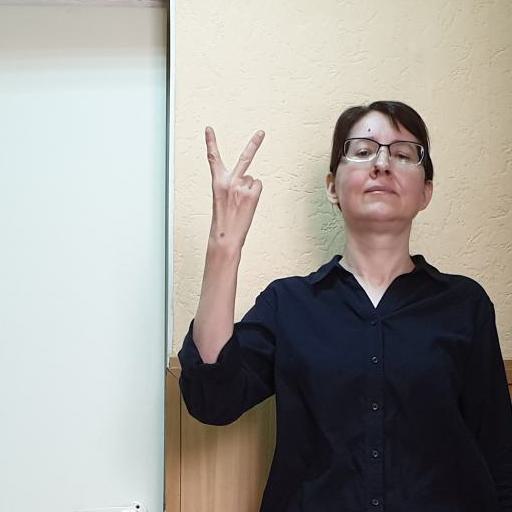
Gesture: peace_inverted